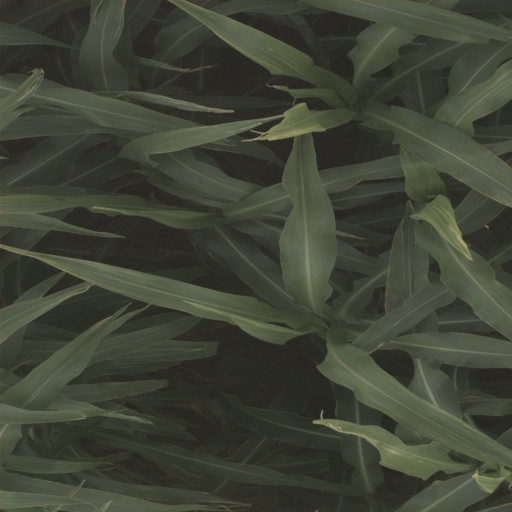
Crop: sorghum